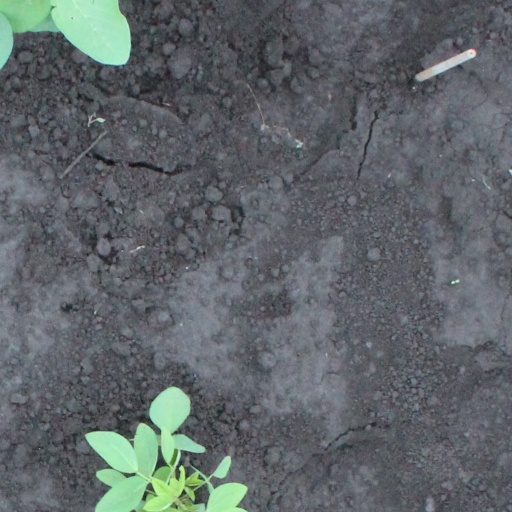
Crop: soybean